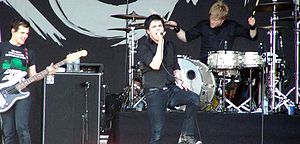
Mikey Way / Bandet
Mikey på bass under en My Chemical Romance-koncert i Perth.
Michael James Way, der er mest kendt under kunstnernavnet Mikey Way, er basguitarist i det alternative rockband My Chemical Romance. Han er lillebror til bandets forsanger Gerard Way.